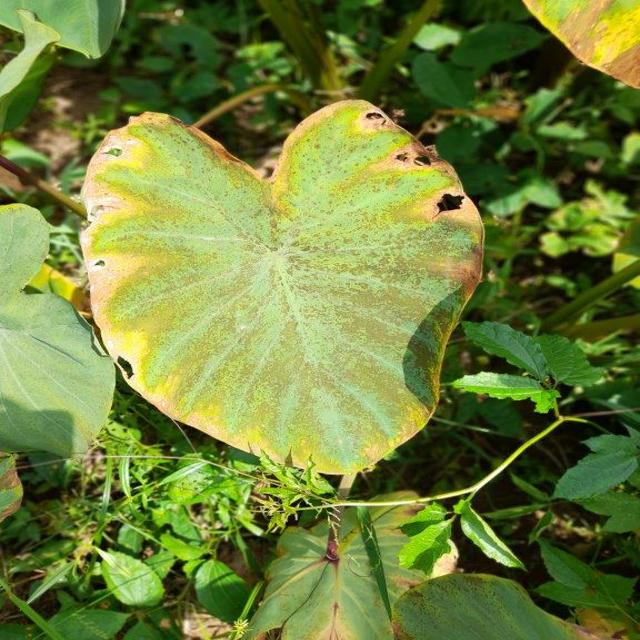
Label: Mid_Blight